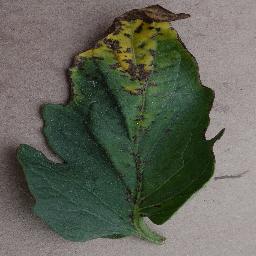
Label: Tomato___Bacterial_spot